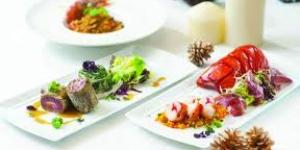
cintas con cordero